Deaf Sentence

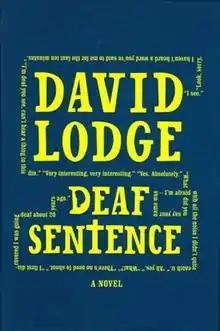
First edition (publ. Harvill Secker)

Deaf Sentence (2008) is a novel by British author David Lodge.